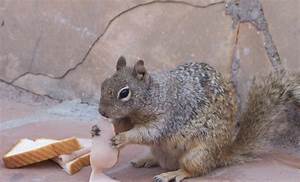
Label: squirrel